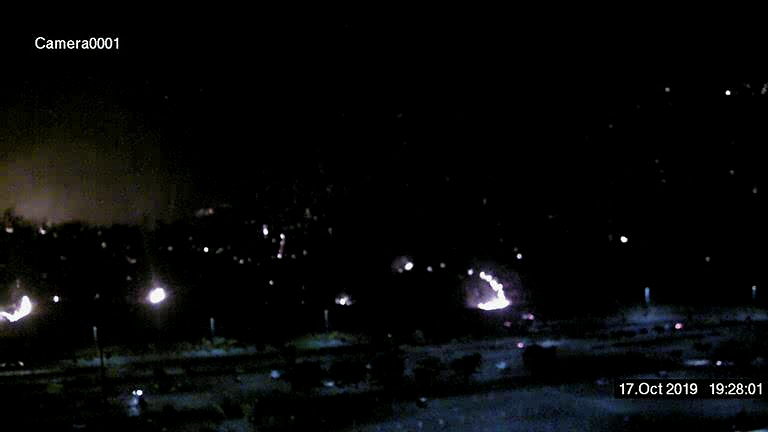
Fire: yes
Smoke: yes